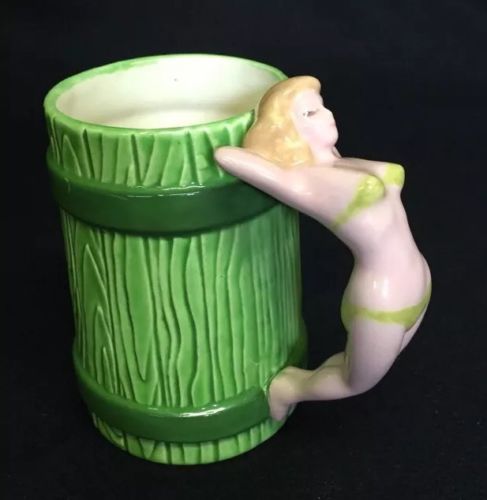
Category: mug